J Line (Los Angeles Metro)

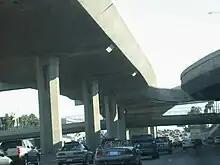
This elevated section of the Harbor Transitway carries the Metro J Line and the Metro ExpressLanes over the frequently congested Harbor Freeway.

The idea for the route now known as the J Line came in 1993, as Los Angeles Metro staff studied how to operate buses on the Harbor Transitway, which was under construction and would open three years later in the summer of 1996. Metro staff recommended the creation of a dual hub-and-spoke ("dual hub") system with a trunk route that served both the Harbor Transitway and the operationally similar El Monte Busway, which had opened two decades earlier in January 1973. Staff said the dual hub proposal, would be the most efficient and cost less to run, but the Metro Board of Directors decided to continue running bus routes on both the El Monte Busway and Harbor Freeway as they had before.